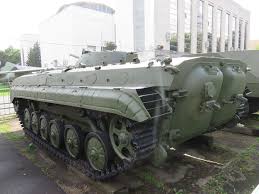
Label: BMP